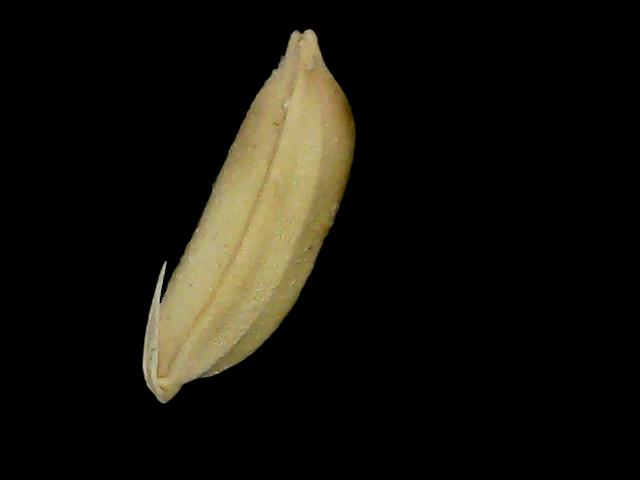
Rice variety: Br23